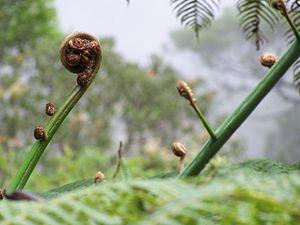
Le mont Kinabalu, en malais Gunung Kinabalu, est une montagne de Malaisie, point culminant de ce pays et de l'île de Bornéo avec 4 095 mètres d'altitude. Sa grande biodiversité est rendue possible par une géologie et un climat uniques. Elle comprend de nombreuses espèces endémiques, notamment plusieurs plantes carnivores ainsi que de nombreuses orchidées, protégées par le parc national du Kinabalu. Cette richesse a été découverte par Hugh Low et John Whitehead au milieu du XIXᵉ siècle, ce dernier étant l'auteur de la première ascension de la cime principale en 1888. Il s'agit de l'une des montagnes les plus fréquentées d'Asie du Sud-Est.